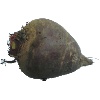
Label: Beetroot 1